Clark's Bears

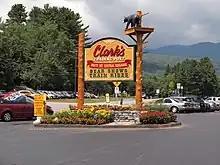
Entrance in 2011, when still known as Clark's Trading Post

The property opened as a roadside stand in 1928 known as "Ed Clark's Eskimo Sled Dog Ranch", selling souvenirs and allowing visitors to view Florence and Ed Clark's Labrador sled dogs. The Clarks purchased their first black bear in 1931 and used it to attract tourists. The Clarks' sons, Edward and Murray, began training the bears in 1949 and created a bear show.